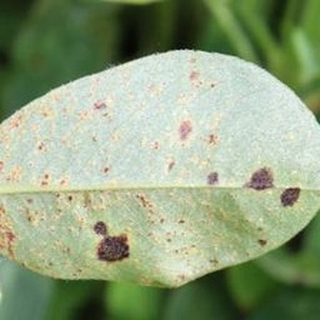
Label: groundnut_rust